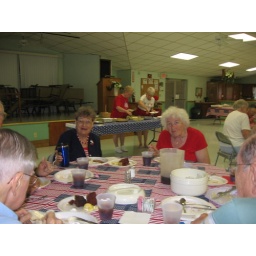
Dessert table in back ground and it is always popular at our picnics